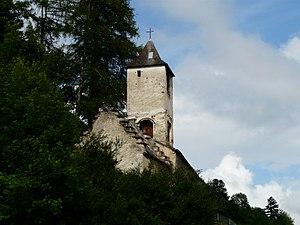
L'église Saint-Martin vue depuis l'ouest-sud-ouest, Cazaril-Laspènes, Haute-Garonne, France.
Cazarilh-Laspènes, anciennement orthographiée Cazaril-Laspènes, est une commune française située dans le département de la Haute-Garonne en région Occitanie.